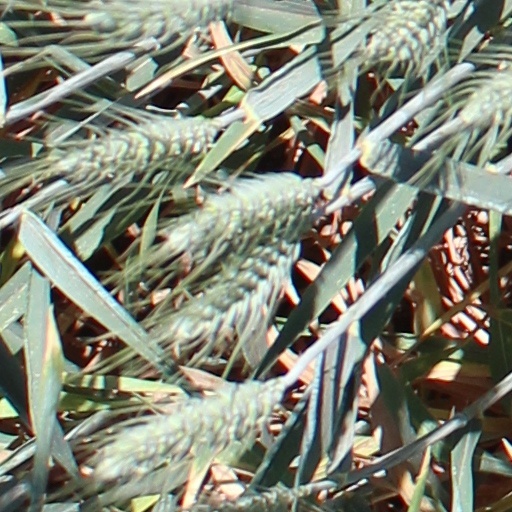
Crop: wheat